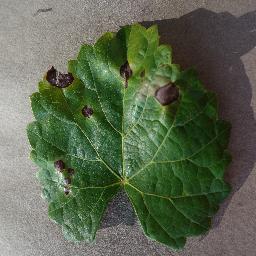
Label: Grape___Black_rot